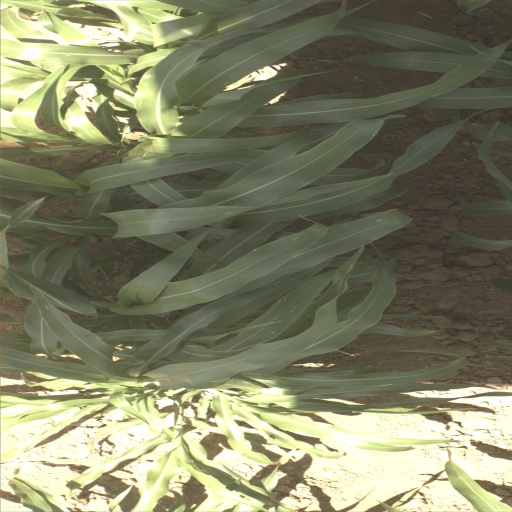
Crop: sorghum